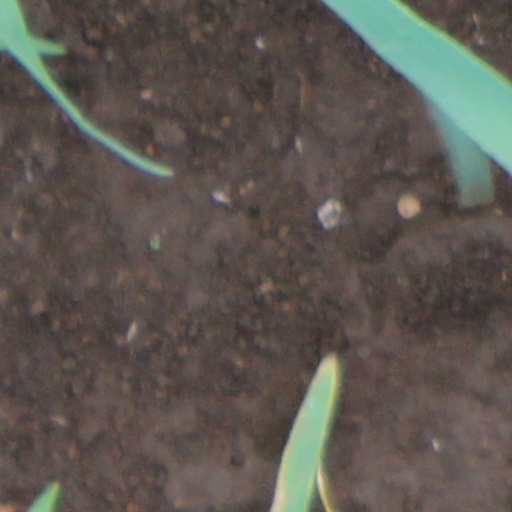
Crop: wheat